Thirsk

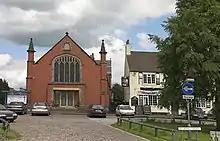
Chapel on St James Green in Thirsk

The town had a reputation for its leather tanning and saddlery trade, but by the 19th century was better known for the production of agricultural implements.